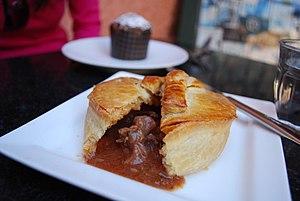
Ragoût de mouton en chausson
L'Agneau de Lozère est l'appellation protégée par une indication géographique protégée désignant une carcasse bouchère d'agneau « de bergerie », élevé « sous la mère ». C'est un produit agricole d'élevage ovin.